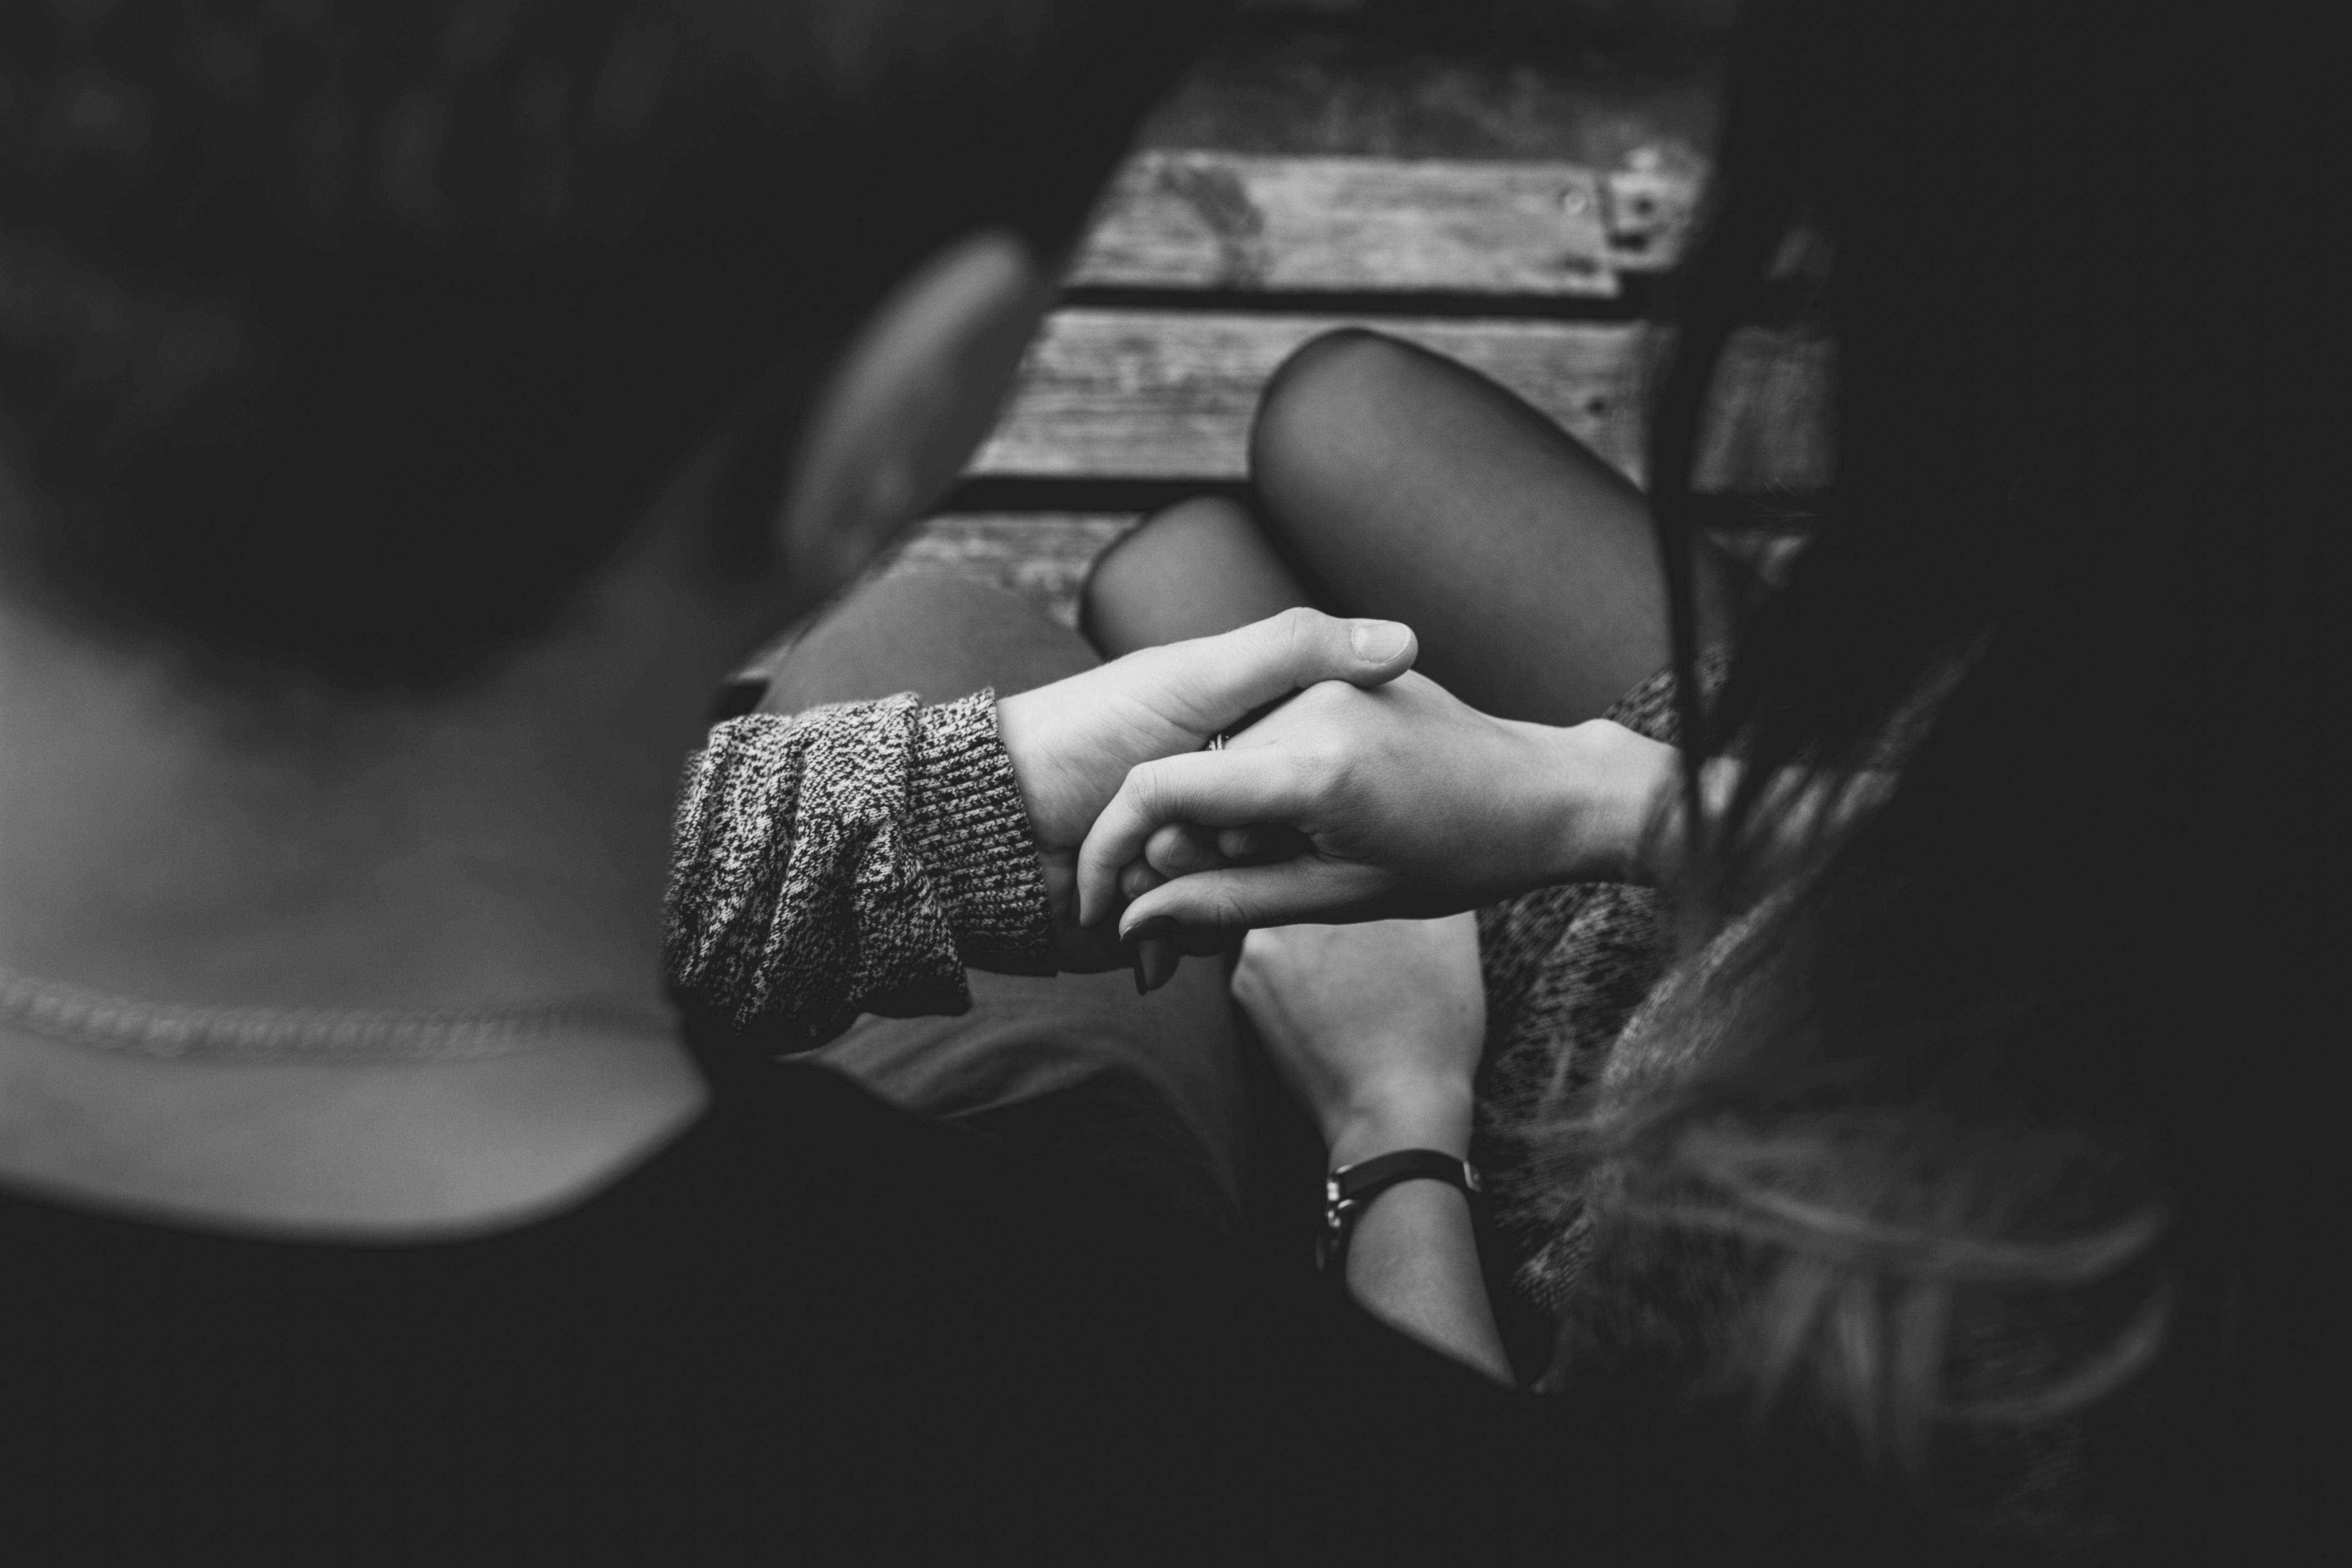
hand, black and white, people, white, photography, love, young, finger, youth, kiss, couple, darkness, two, black, monochrome, arm, close up, family, happiness, relationship, photograph, lovers, february, feelings, lavstori, fidelity, sweethearts, sense, monochrome photography, film noir